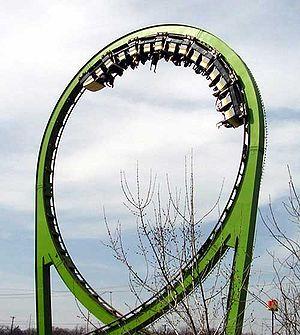
Shock Wave est un parcours de montagnes russes en métal situé dans le parc Six Flags Over Texas à Arlington au Texas. À son ouverture en 1978, l'attraction était le plus haut parcours de montagnes russes du monde avec deux loopings verticaux.
Fantasilandia